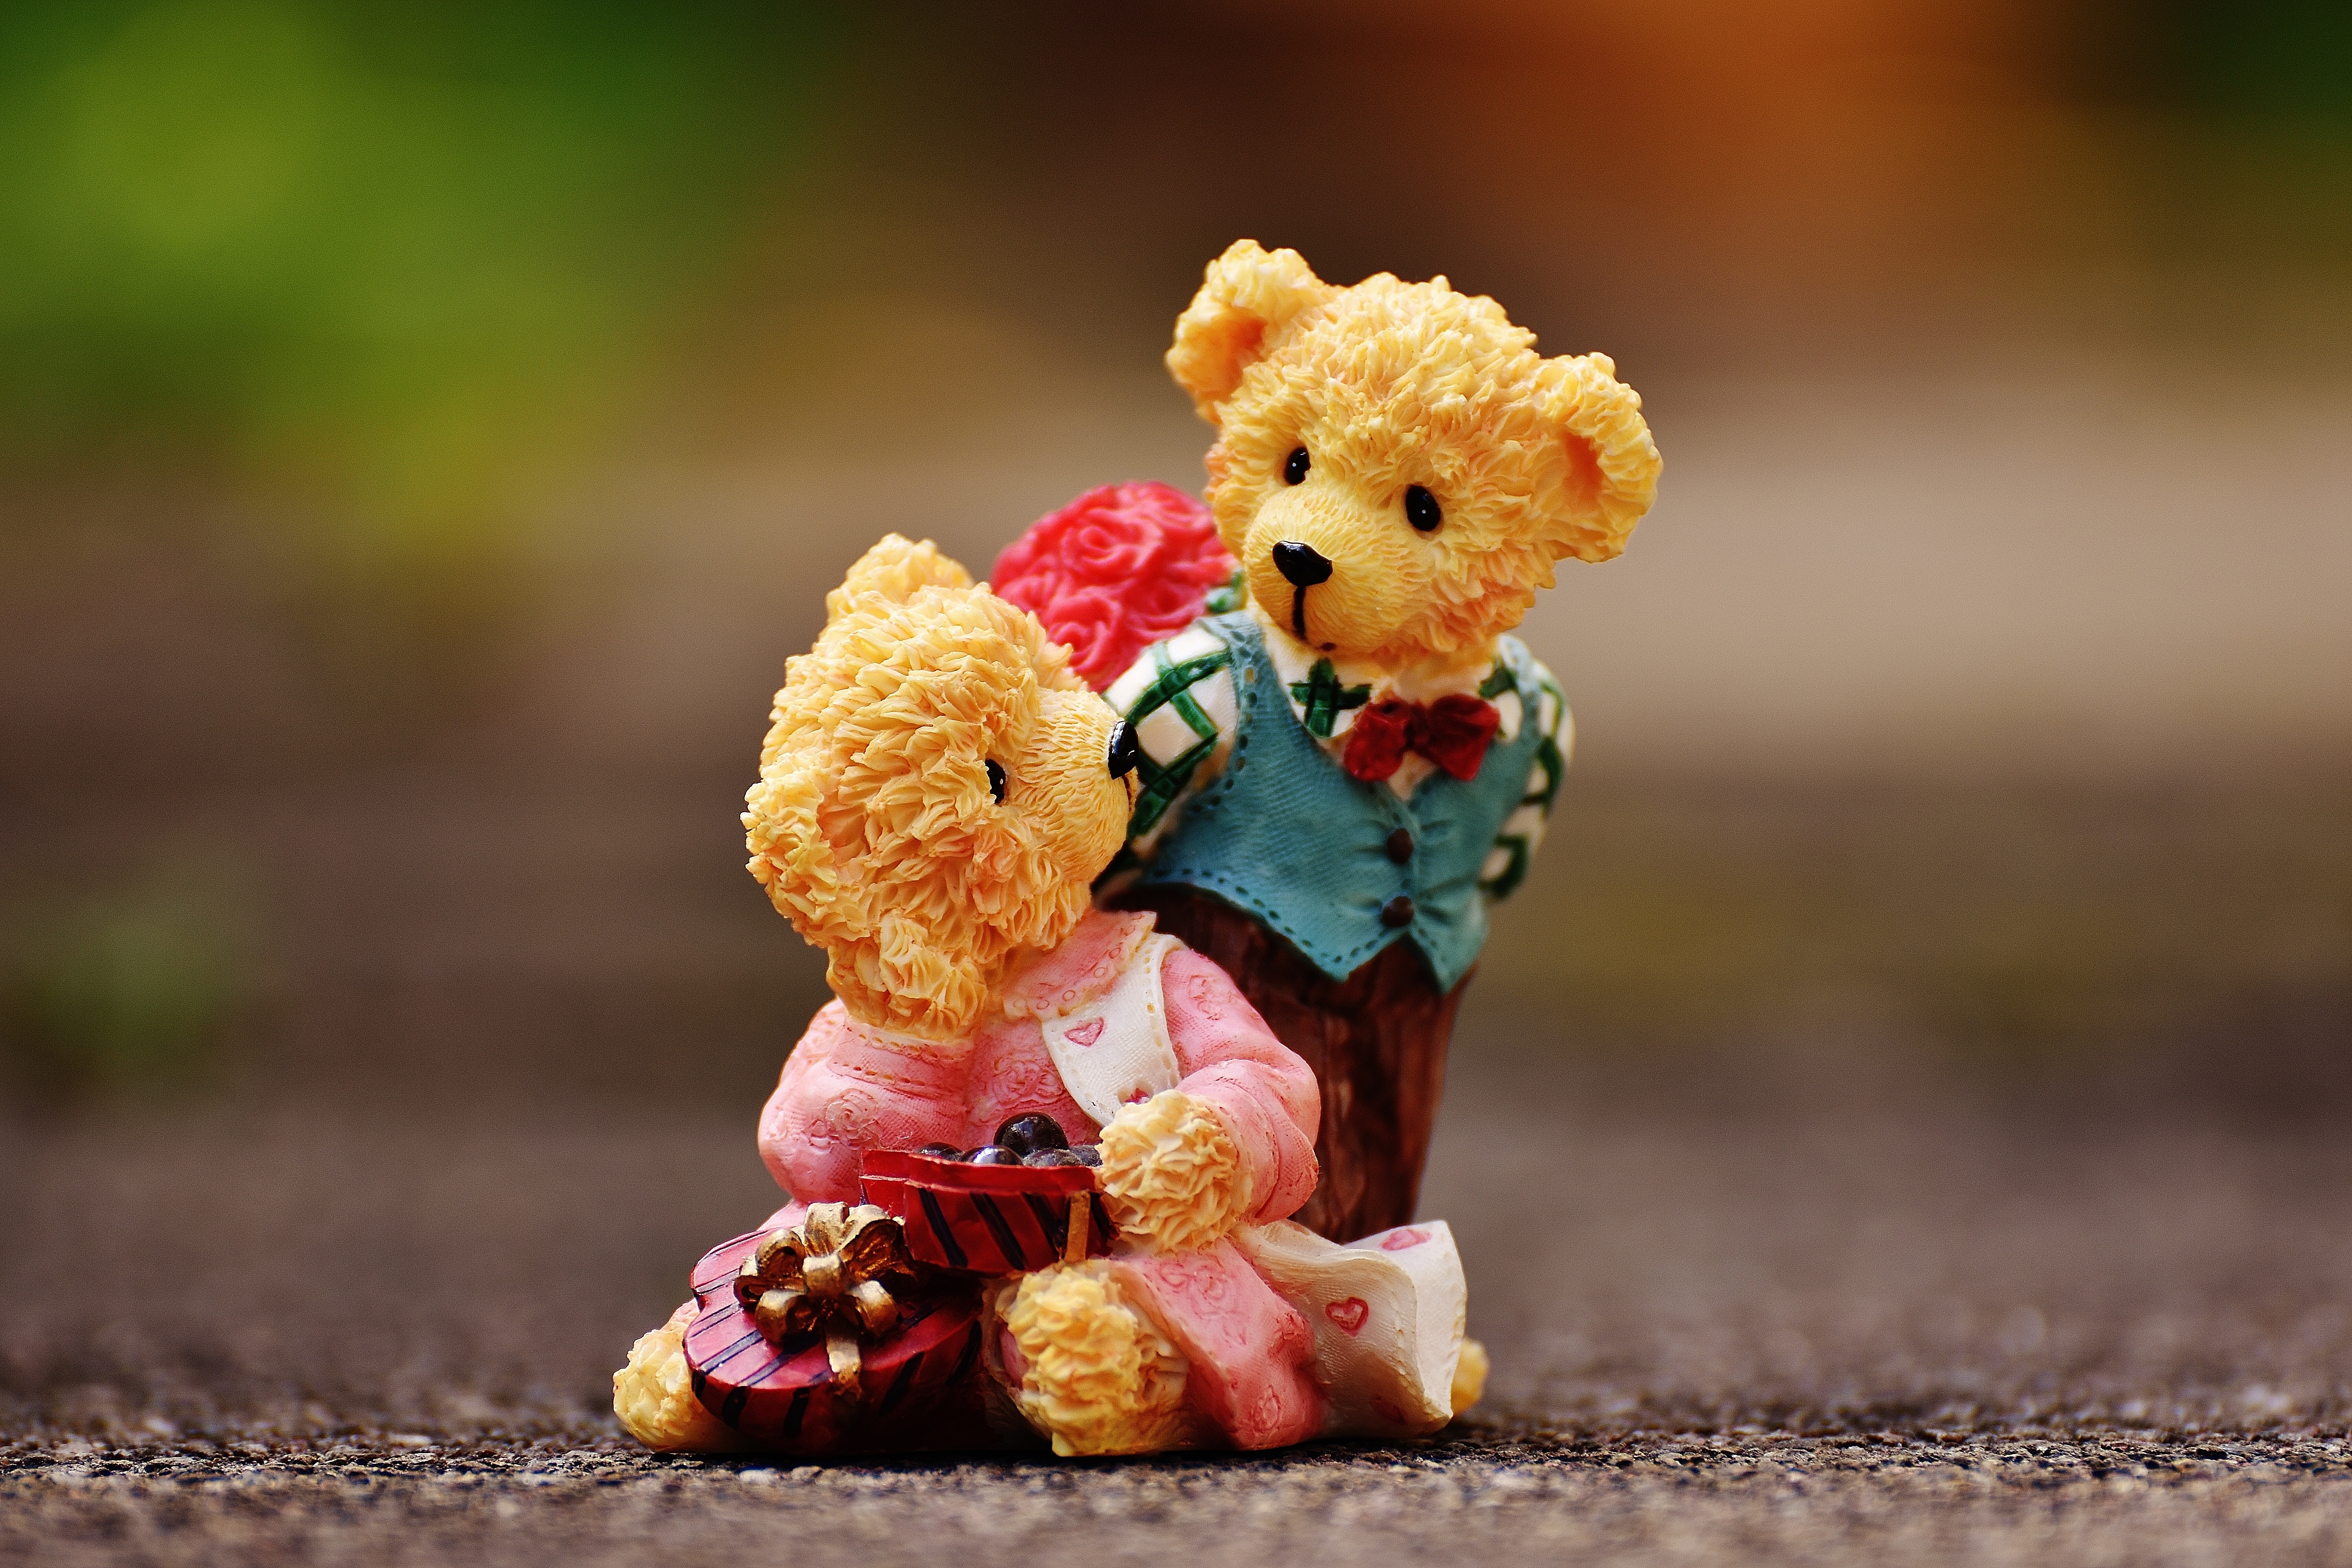
flower, cute, bear, love, decoration, autumn, toy, celebrate, deco, teddy bear, funny, lovers, figures, greeting card, sweetness, surprise, valentine's day, invitation, stuffed toy, sweet funny